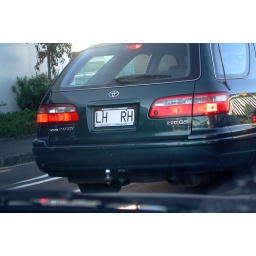
Left hand, right hand personalised registration plate on car in Auckland.